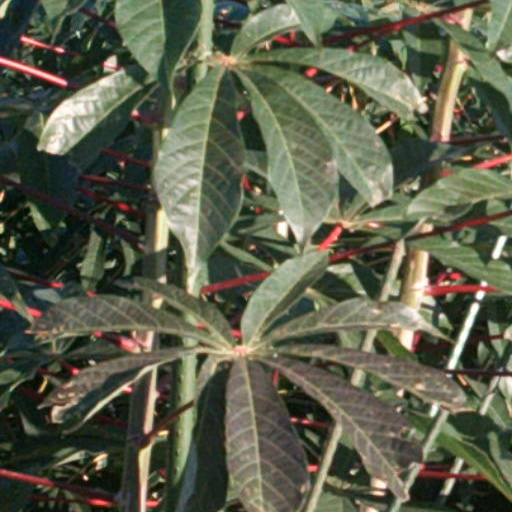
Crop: cassava